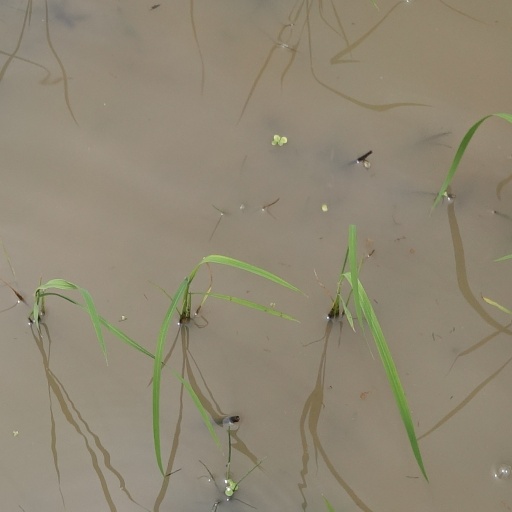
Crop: rice